Andrei Zhdanov

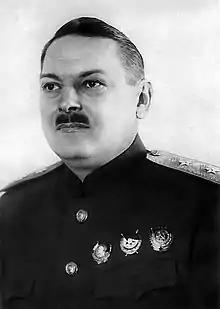
Zhdanov in 1945

Andrei Aleksandrovich Zhdanov (– 31 August 1948) was a Soviet politician. He was the Soviet Union's "propagandist-in-chief" after the Second World War, and was responsible for developing the Soviet cultural policy, the Zhdanov Doctrine, which remained in effect until the death of Joseph Stalin. Zhdanov was considered Stalin's most likely successor but died before him.